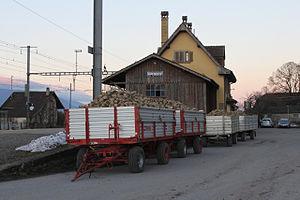
Épendes est une commune suisse du canton de Vaud, située dans le district du Jura-Nord vaudois. Elle compte 360 habitants en 2018. Le village d'Épendes se situe dans la plaine de l'Orbe à 447 mètres d'altitude.